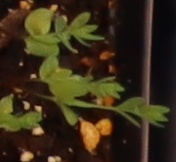
Label: Flax